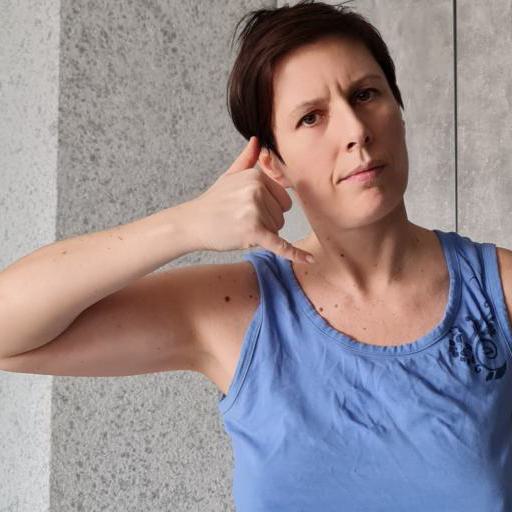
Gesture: call